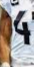
Number: 4